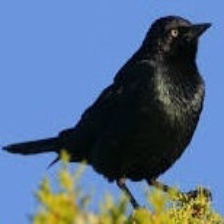
Species: BREWERS BLACKBIRD
Scientific name: EUPHAGUS CYANOCEPHALUS